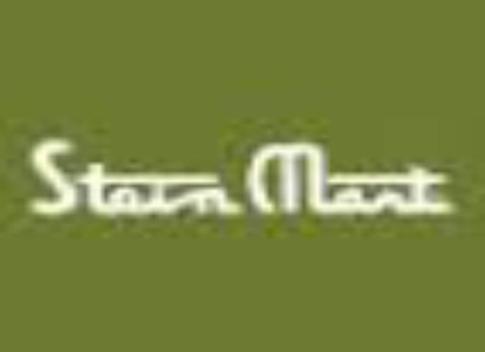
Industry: Others